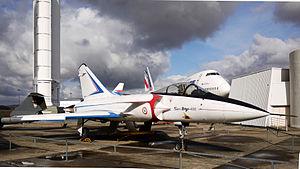
Chasseur Mirage 4000 prototype (1979), Musée de l'Air et de l'Espace, Paris Le Bourget (France)